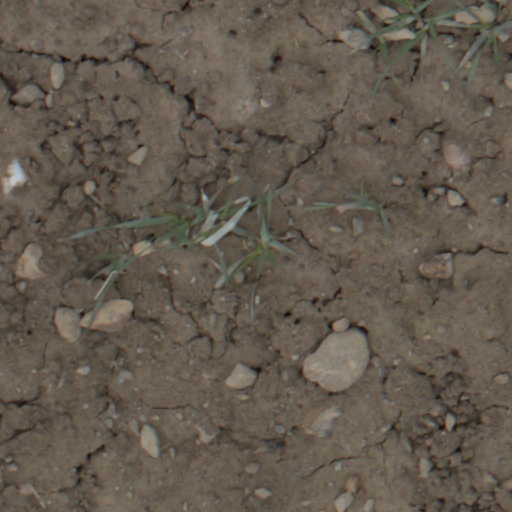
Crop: wheat